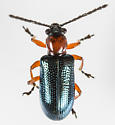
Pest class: cereal_leaf_beetle